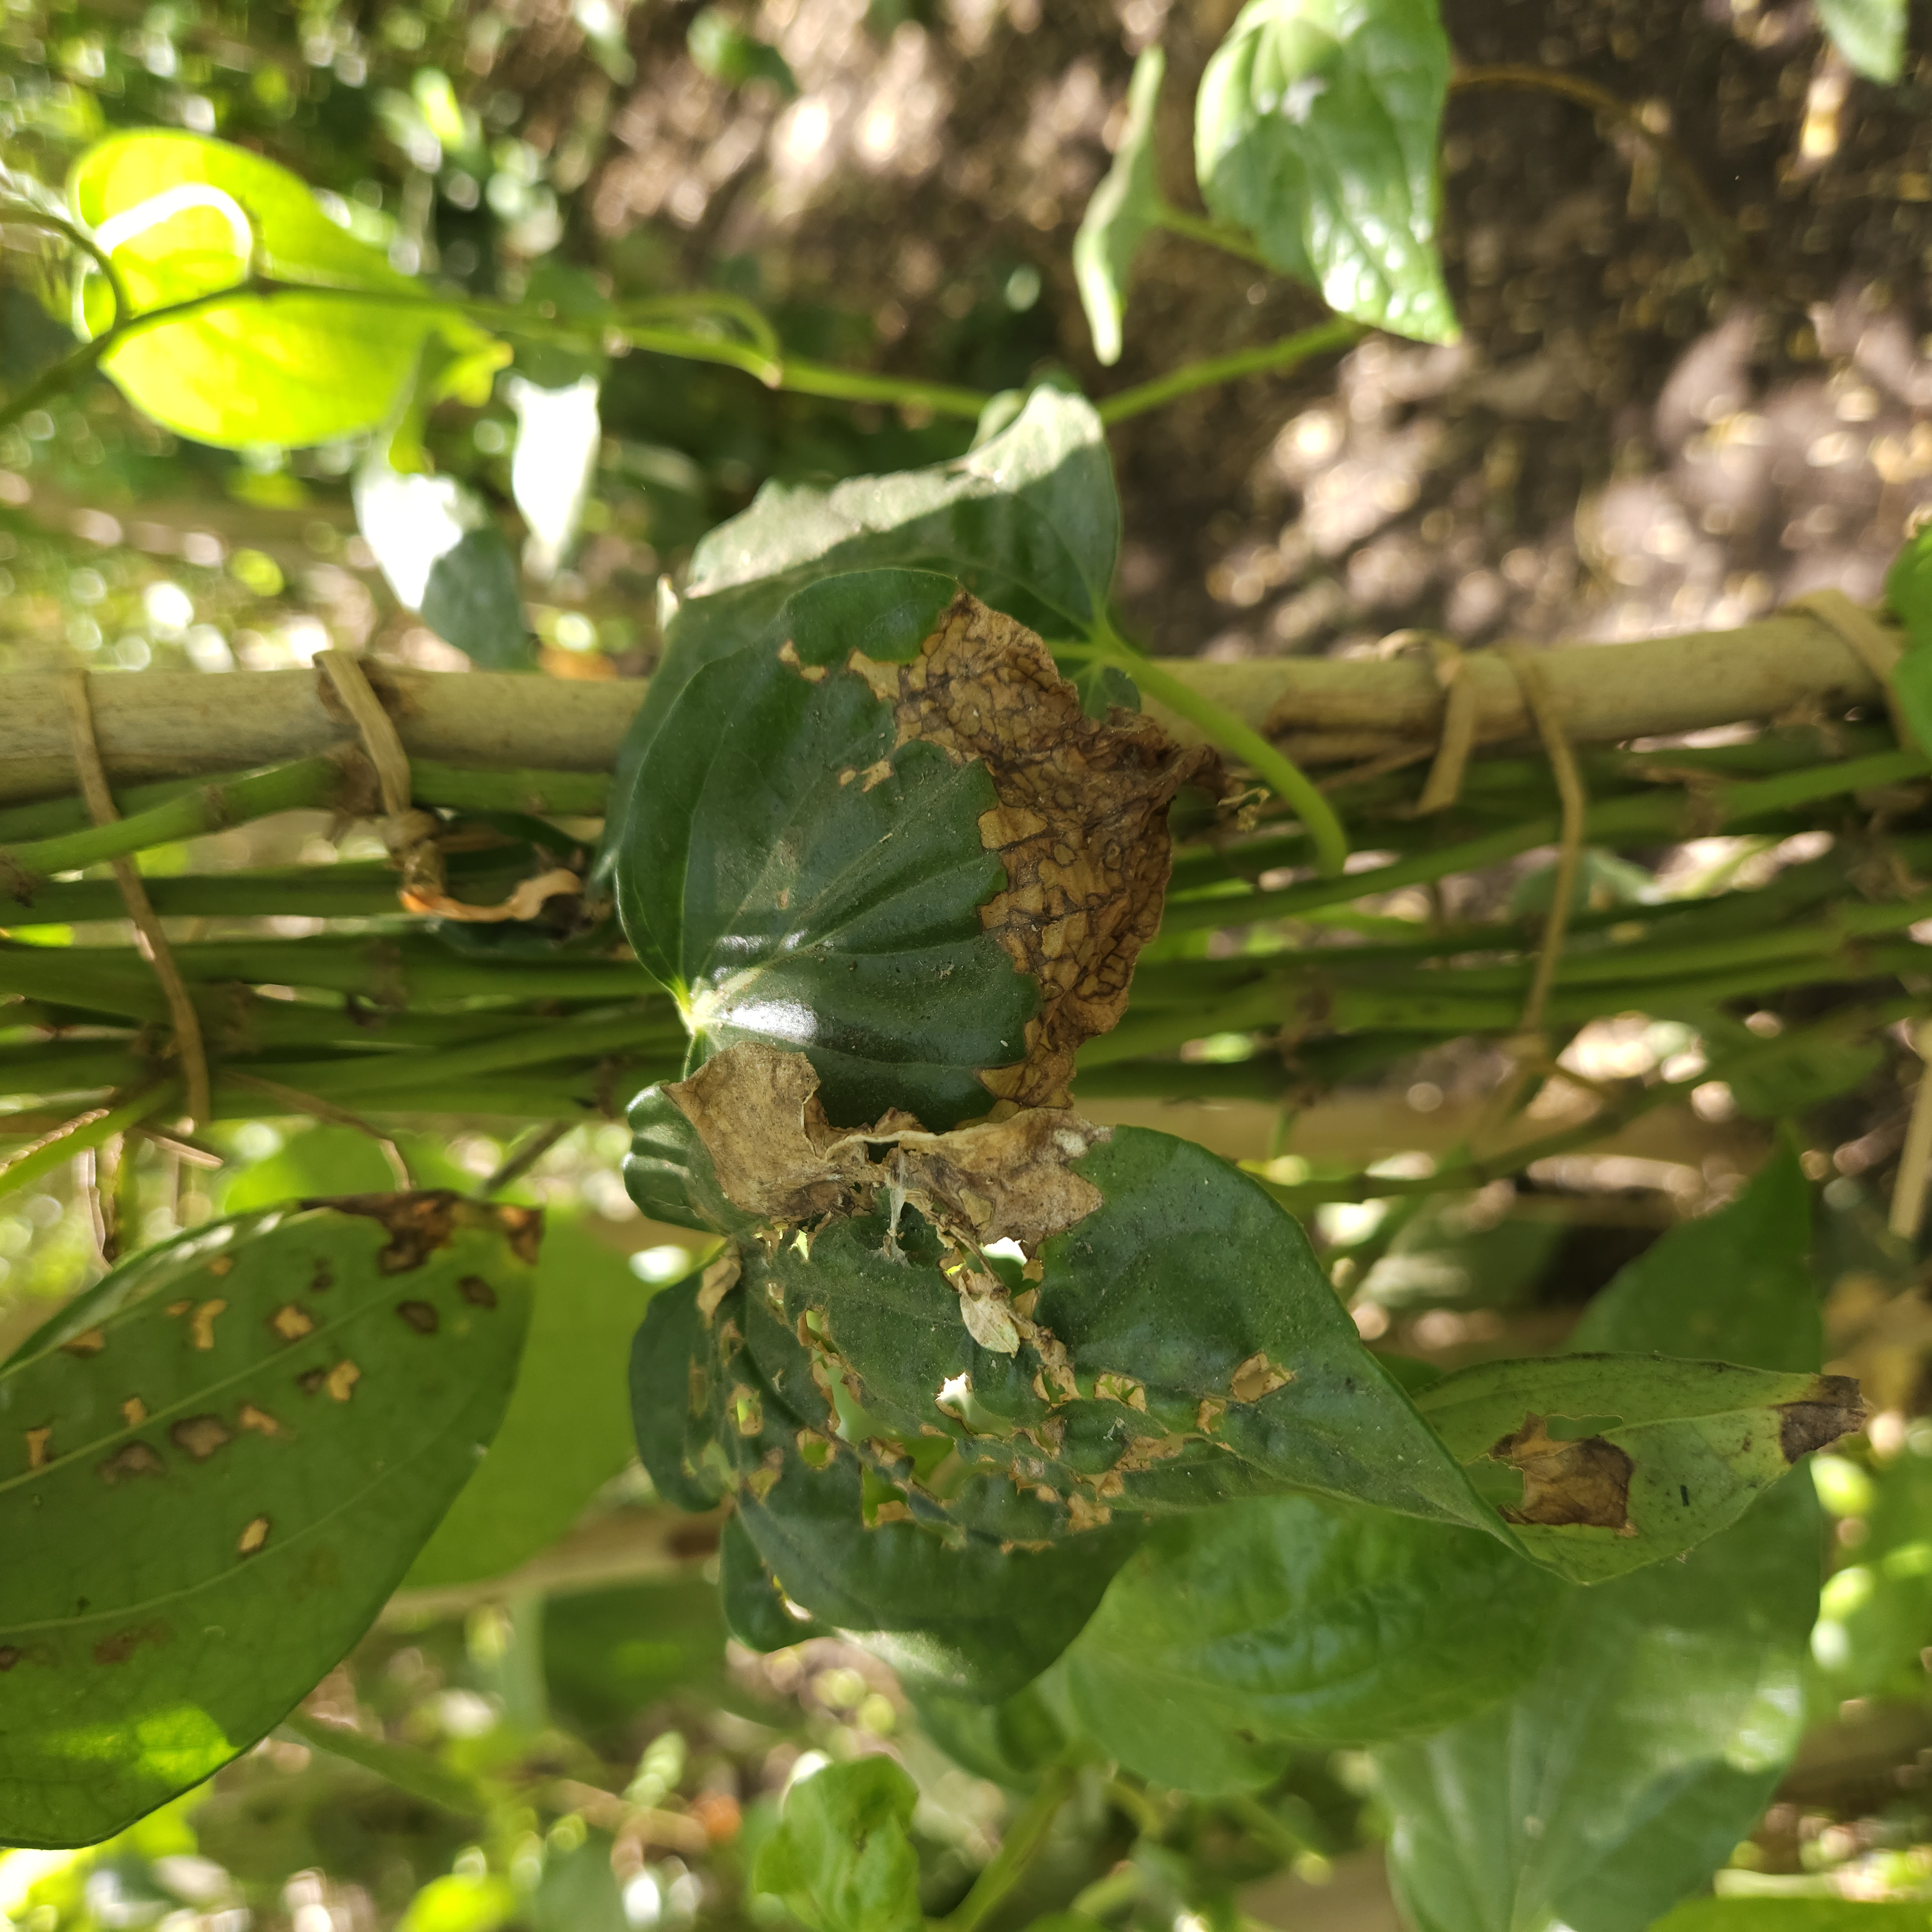
Label: Diseased